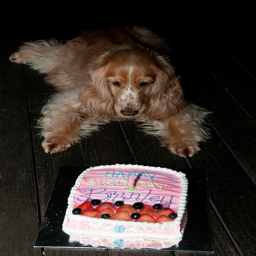
A brown dog laying in front of a sheet cake.
A shaggy dog laying behind a square cake.
a brown dog laying in front of his birthday cake
A dog laying on the floor in front of a whole cake.
a dog sitting on the ground looking at a cake